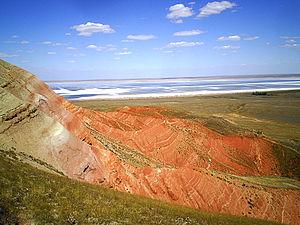
Zapovednik est le terme employé pour décrire, dans les anciennes républiques soviétiques, les aires naturelles protégées, avec pour objectif de les conserver « éternellement vierges ». Il s’agit du plus haut degré de protection environnementale et concerne des zones strictement protégées et dont l’accès au public est restreint.